Marina Semyonova

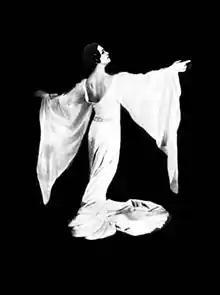

Marina Timofeyevna Semyonova (Saint Petersburg – 9 June 2010, Moscow) was the first Soviet-trained prima ballerina. She was named a People's Artist of the USSR in 1975, and a Hero of Socialist Labour in 1988.